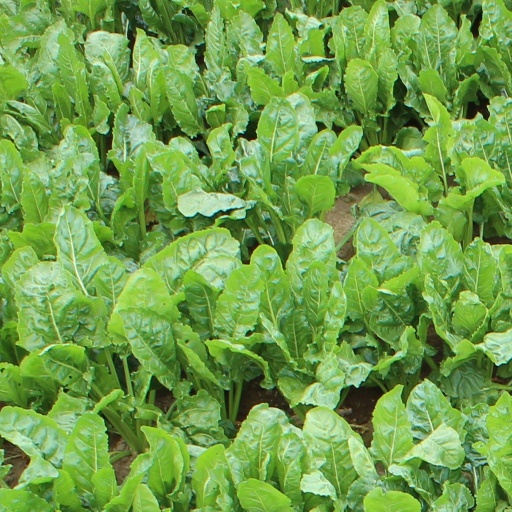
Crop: sugar beet